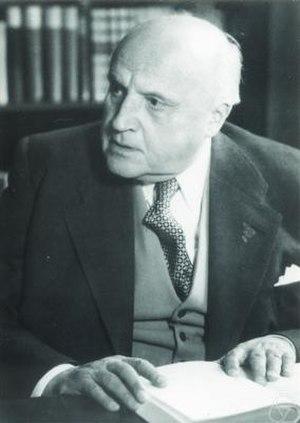
L'archéologue allemand Heinrich Schliemann découvre les vestiges de Mycènes.
Erhard Schmidt est un mathématicien allemand né à Dorpat, dans l'Empire russe.